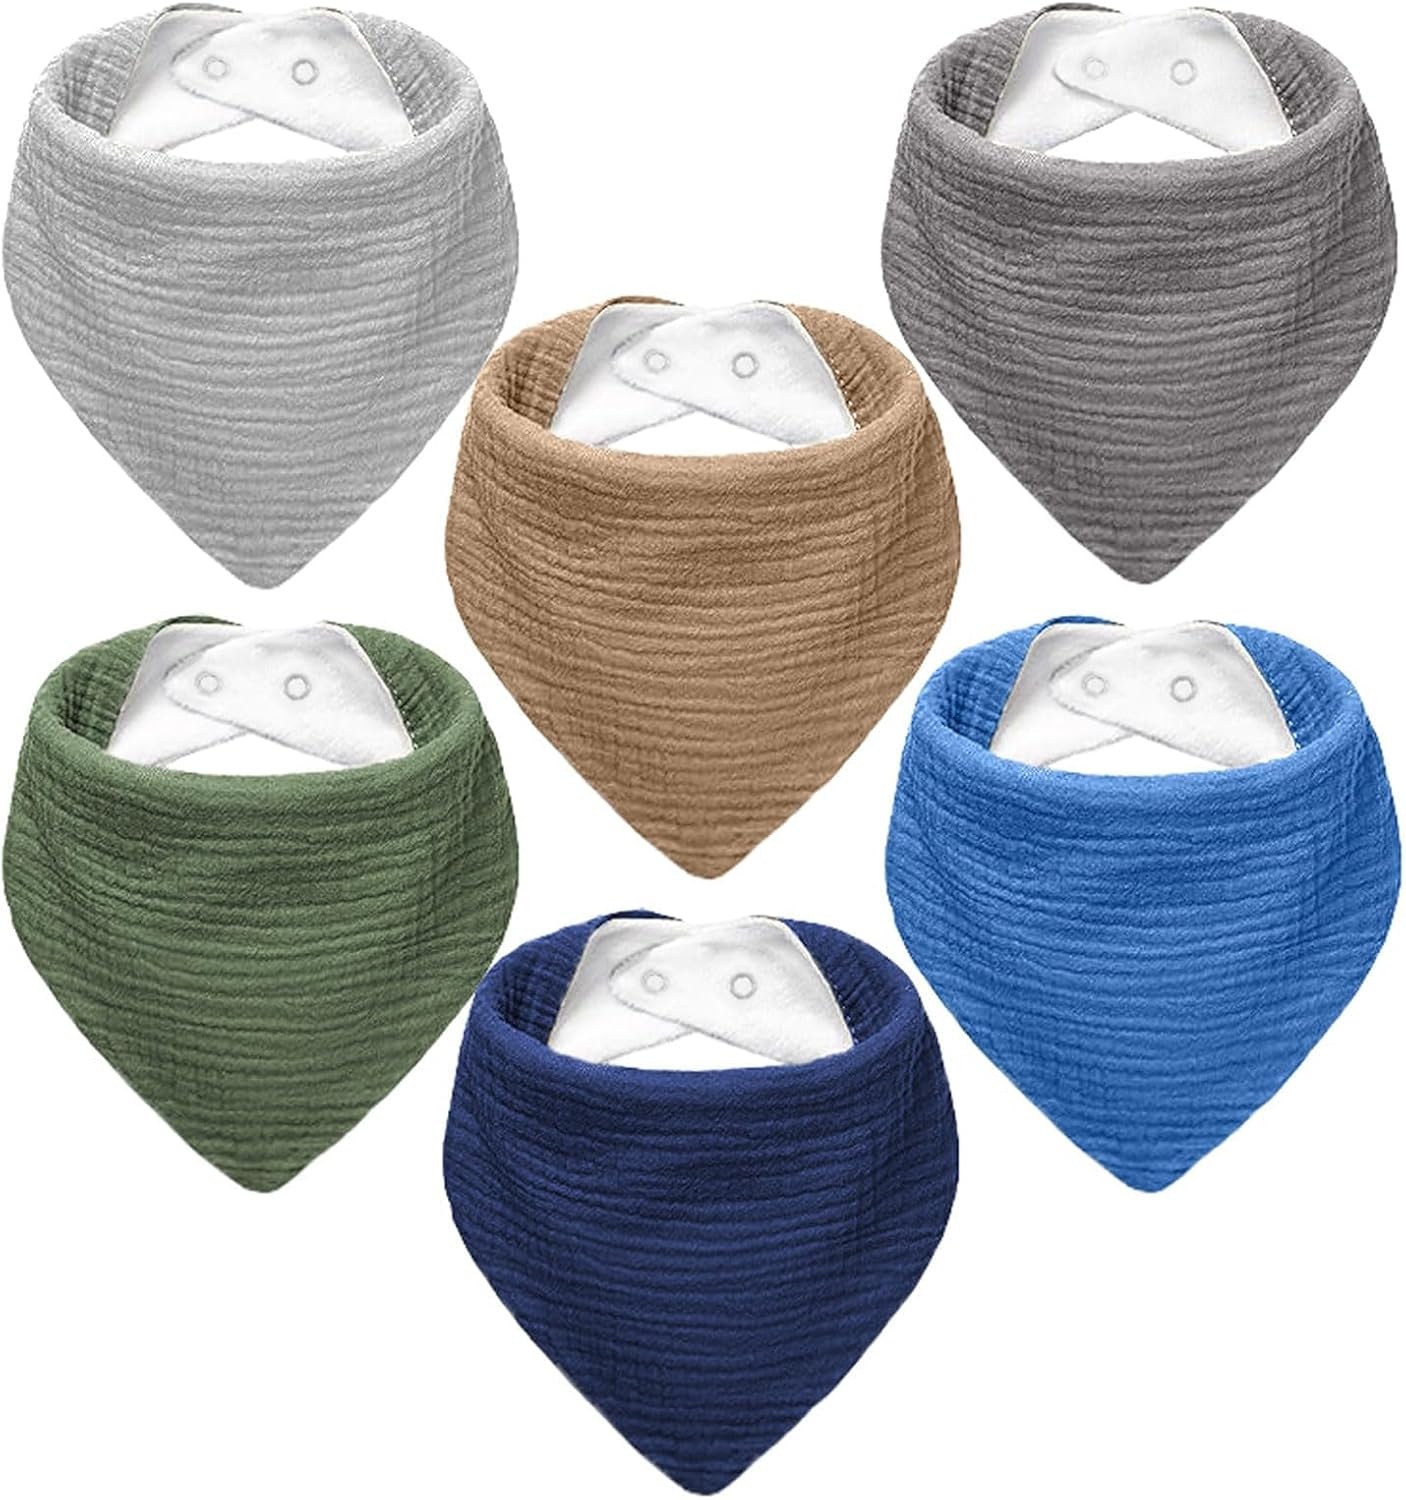
Muslin Baby Bibs,Soft Triangular Baby Bandana Drool Bibs for Baby Boy Girl,Solid Colors Bib for Drooling Teething
Overview Care instructions : Machine Wash Origin : Imported About this item 【Soft & Cozy】: The Nisxabebe bandana bibs front are crafted from muslin,known for its incredible softness.Thanks to muslin's superb breathability, babies will feel incredibly comfortable while wearing it. The soft fluffy plush backing boosts the bib's absorbency.
Brand: NISXABEBE
Category: Baby & Toddler > Nursing & Feeding > Feeding Essentials > Bibs